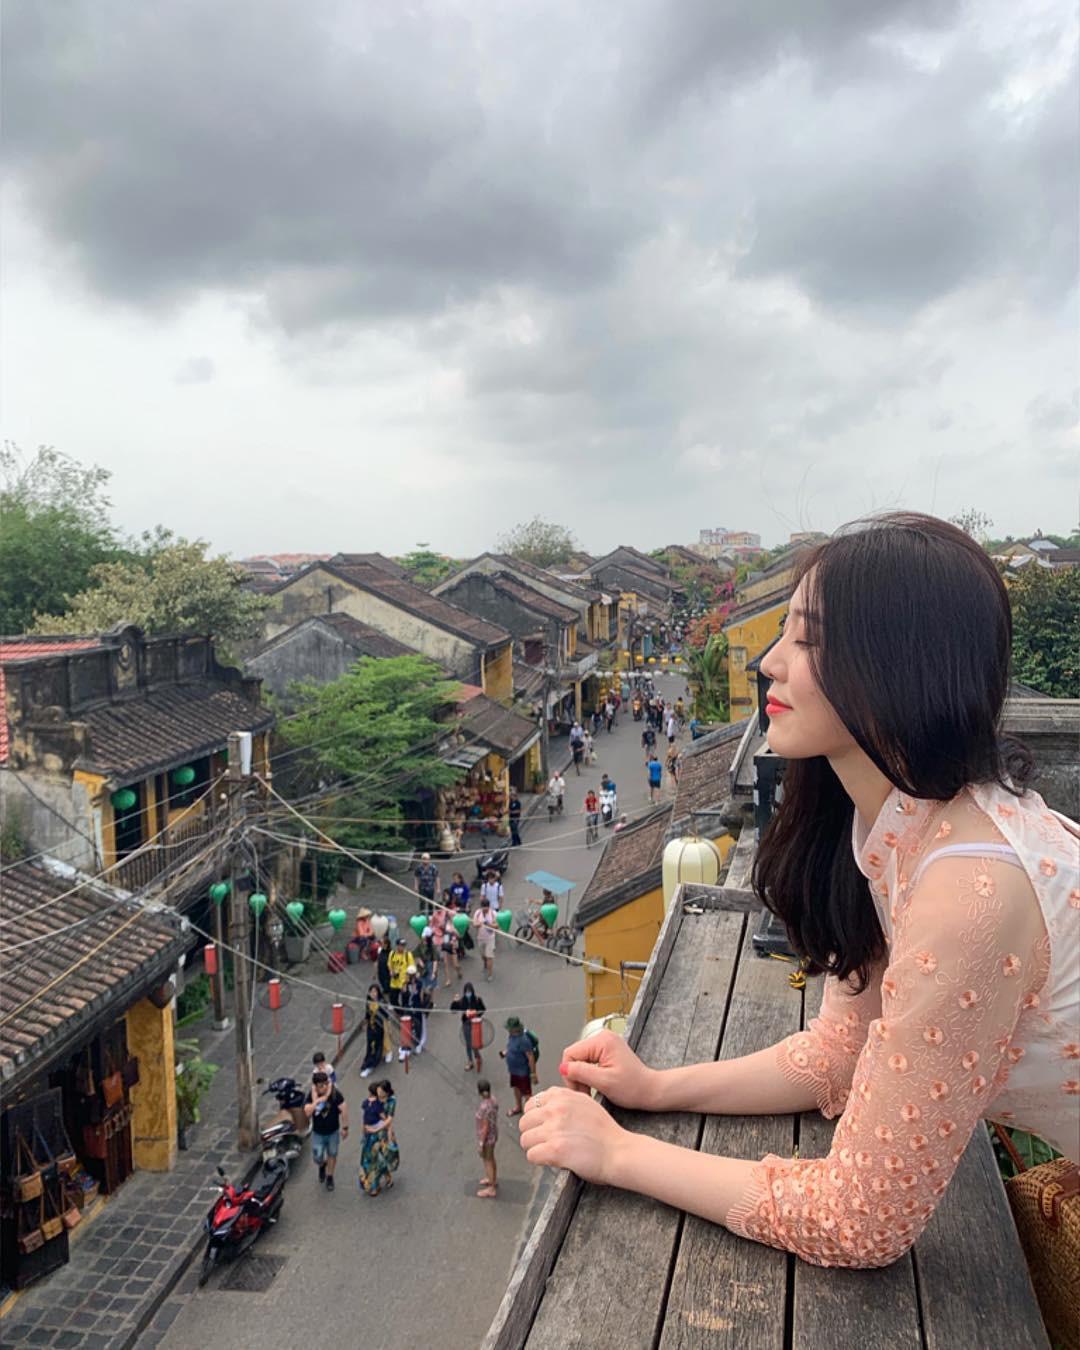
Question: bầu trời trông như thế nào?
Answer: bầu trời nhiều mây